Pied Piper of Hamelin

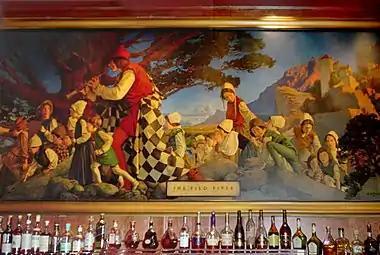
1909 Maxfield Parrish mural of the Pied Piper of Hamelin at the Palace Hotel, San Francisco

In 1284, while the town of Hamelin was suffering from a rat infestation, a piper dressed in multicoloured ("pied") clothing appeared, claiming to be a rat-catcher. He promised the mayor a solution to their problem with the rats. The mayor, in turn, promised to pay him 1,000 guilders for the removal of the rats. The piper accepted and played his pipe to lure the rats into the Weser River, where all the rats drowned.